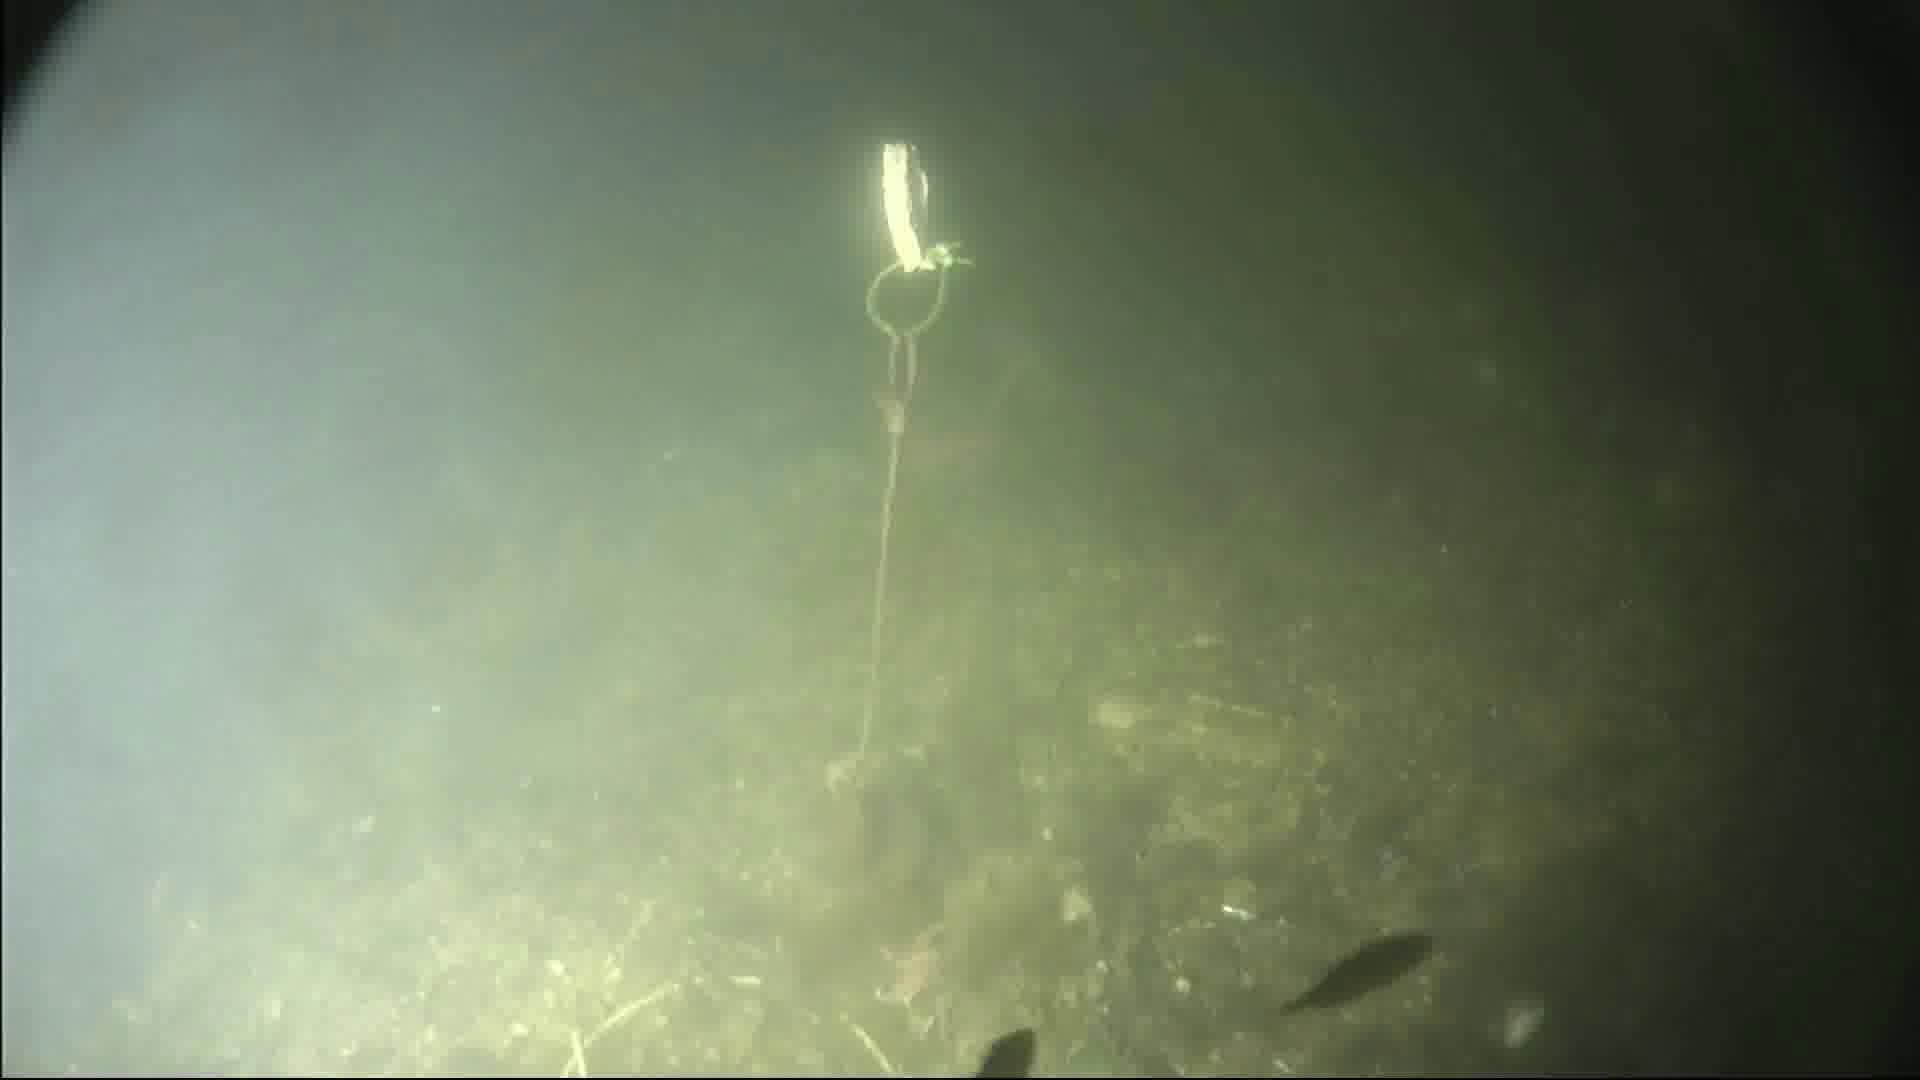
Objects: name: starfish
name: small_fish
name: crab